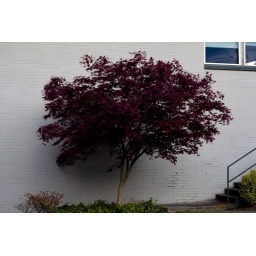
This tree by the wall of an apartment building just seemed an inevitable shot, to me.